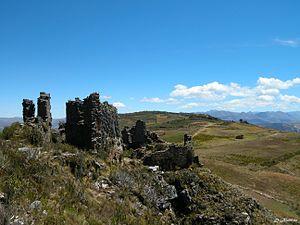
Le tourisme au Pérou a commencé à se développer dans les années 1990 avec la stabilisation de l'économie et la construction d'infrastructures touristiques. Aujourd'hui, le tourisme est la 3ᵉ plus importante industrie du pays après la pêche et l'activité minière. Le tourisme est dirigé vers les monuments archéologiques, l'écotourisme en Amazonie péruvienne, le tourisme culturel dans les villes coloniales, le tourisme gastronomique, le tourisme d'aventure et la balnéothérapie. Selon une étude du gouvernement péruvien, le taux de satisfaction des touristes ayant visités le Pérou est de 94 %. Le tourisme est l'activité économique qui augmente le plus dans le pays, augmentant chaque année de 25 % sur les cinq dernières années. Le tourisme y augmente plus vite que dans n'importe quel pays de l'Amérique du Sud. Les pays dont proviennent le plus grand nombre de touristes sont les États-Unis, le Chili, l'Argentine, le Royaume-Uni, la France, l'Allemagne, le Brésil, l'Espagne, le Canada, et l'Italie.